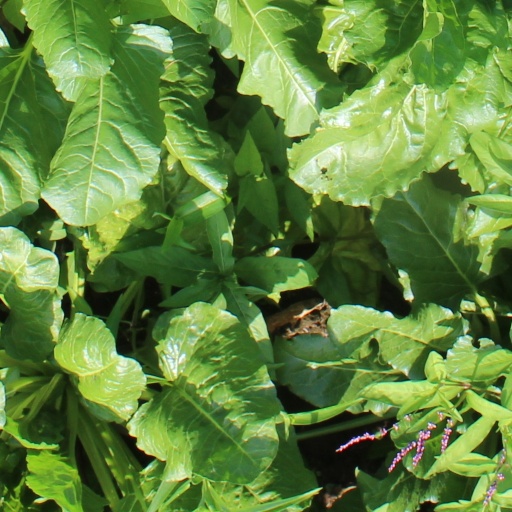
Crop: sugar beet